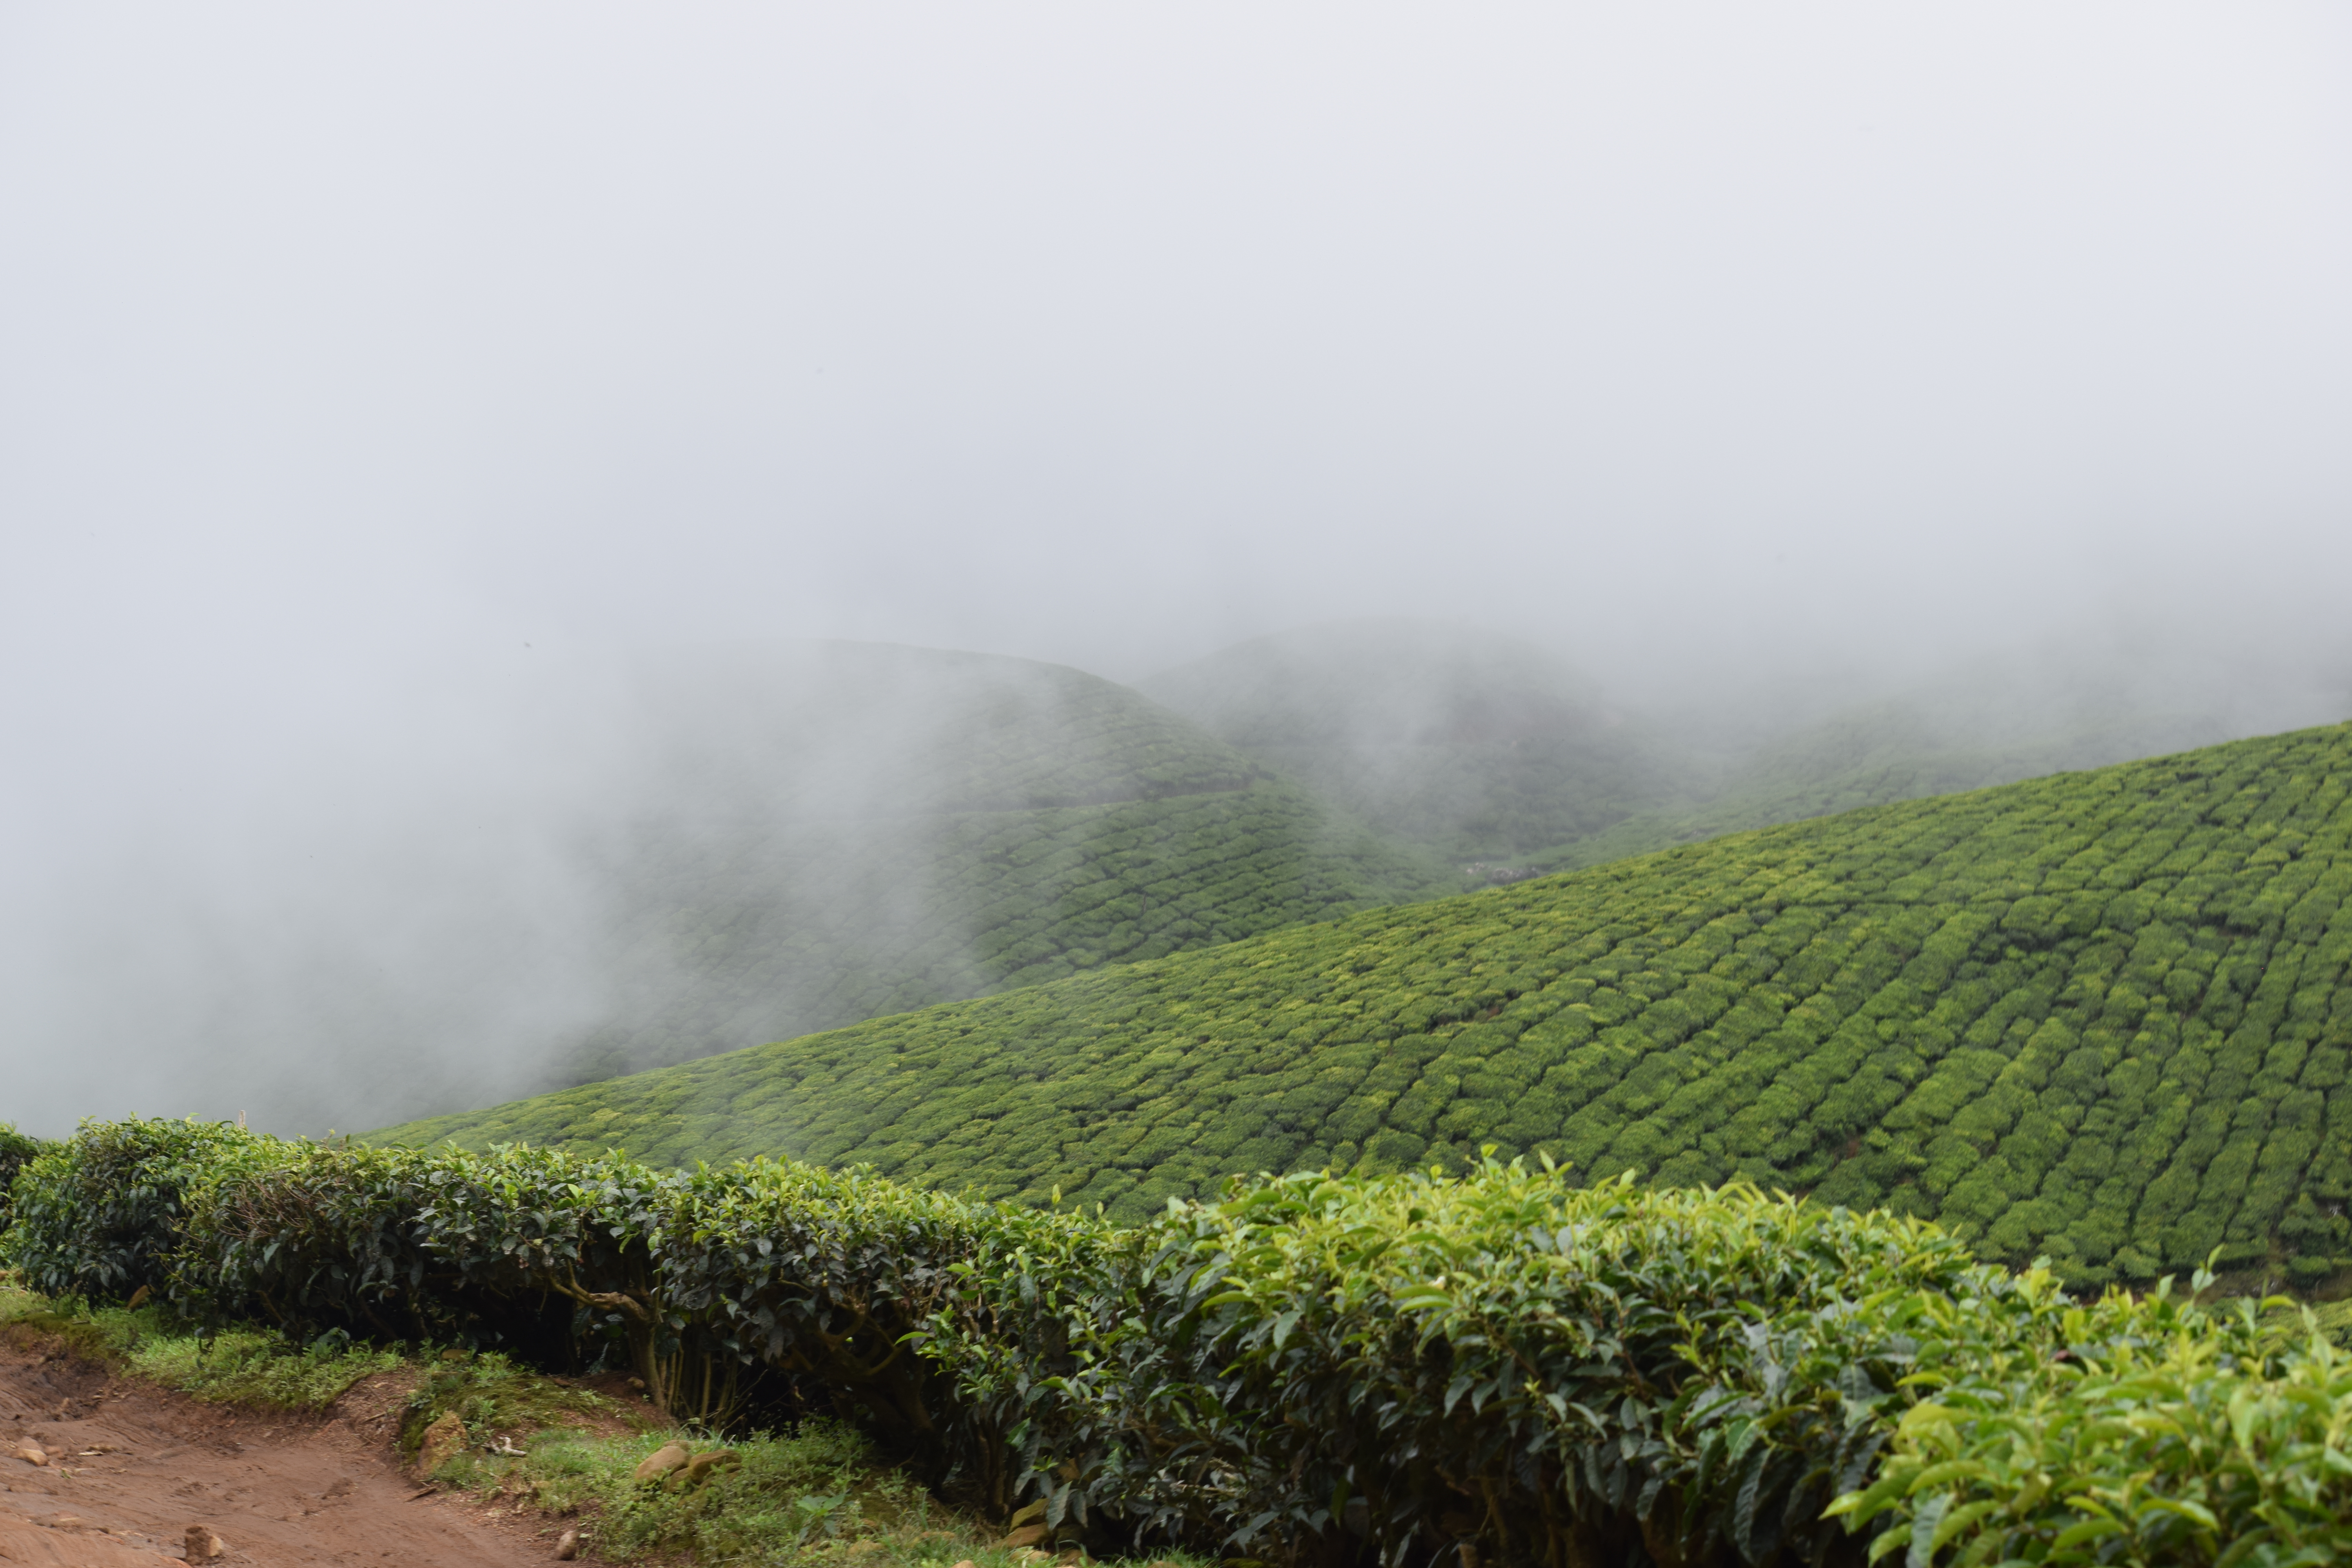
green, vegetation, hill station, highland, agriculture, mist, fog, field, hill, morning, plantation, cloud, crop, grass, sky, tree, mountain, landscape, darjeeling tea, mount scenery